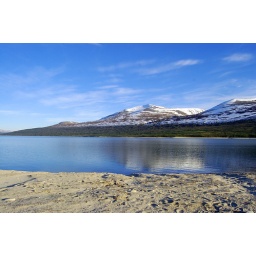
A beach in the mountains